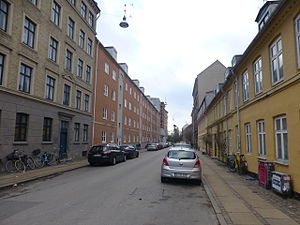
Meinungsgade
Meinungsgade set fra Guldbergsgade.
Meinungsgade er en sidegade på Nørrebro i København, der går fra Nørrebrogade i sydvest til Guldbergsgade i nordøst. Gaden er bebygget med en blanding af nyere og ældre etageejendomme.